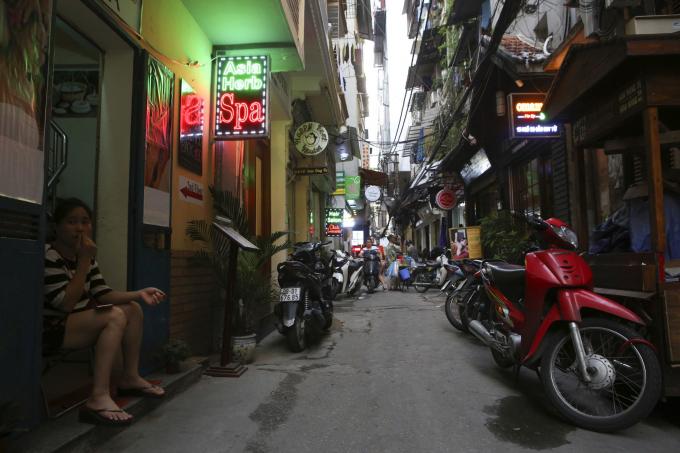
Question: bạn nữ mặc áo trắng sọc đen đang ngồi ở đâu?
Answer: ở ngay cửa căn nhà sát bên một tiệm spa